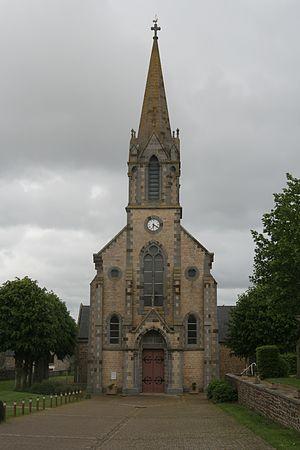
Église de Saint-Hélen.Brezhoneg: Iliz Sant-Haelen.
La liste des églises des Côtes-d'Armor recense de la manière la plus complète possible les églises, cathédrales et basiliques situées dans le département français des Côtes-d'Armor.
Saint-Hélen [sɛ̃telɛ̃] est une commune du département des Côtes-d'Armor, dans la région Bretagne, en France.